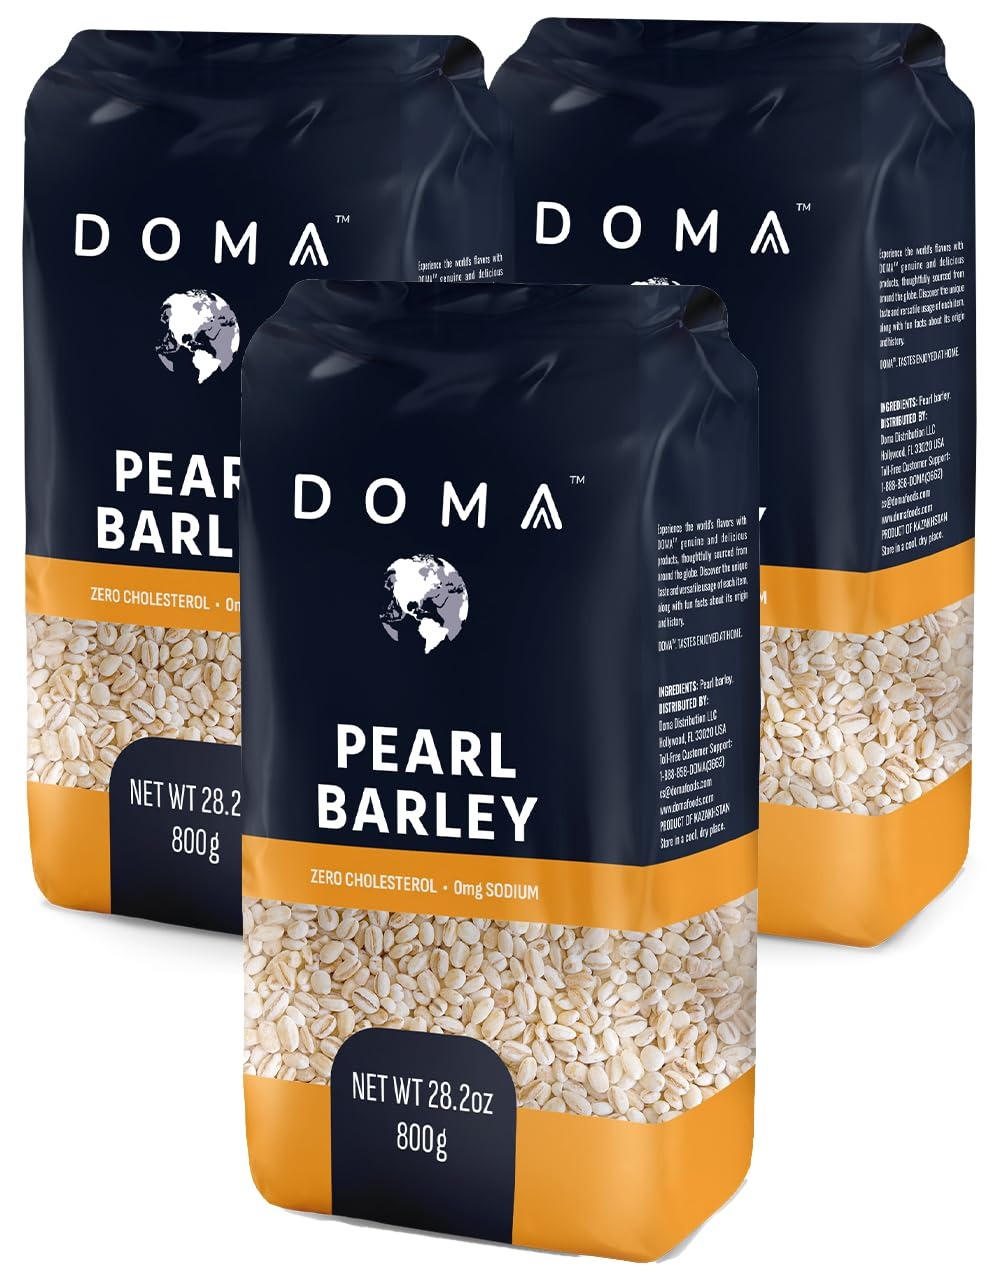
Item Name: DOMA Pearl Barley 5.28lb (3x1.76 lb, 53 Servings) – Great for Soups, Stews, Salads, Risotto, Pilaf, Nutrient-Rich, Premium Grains, Non-GMO
Bullet Point 1: Premium Quality Barley: DOMA Pearl Barley is made from the finest quality barley grains, ensuring a wholesome and delicious addition to your meals. Our barley is naturally grown and minimally processed, ensuring you get the purest form without any additives or preservatives.
Bullet Point 2: Rich in Nutrients: Packed with essential nutrients, our pearl barley is a great source of dietary fiber, vitamins, and minerals, promoting overall health and well-being. Suitable for vegetarians, DOMA Pearl Barley is also a popular choice for those following a plant-based or gluten-free diet, offering a satisfying alternative to traditional grains.
Bullet Point 3: Versatile Ingredient: Perfect for soups, stews, salads, and risottos, adds a hearty texture and nutty flavor to a variety of dishes, making it a versatile pantry staple. Our pearl barley saves you time in the kitchen, it's quick and easy to cook. Enjoy a nutritious meal without the hassle of lengthy preparation.
Bullet Point 4: Farm-Fresh Flavor: Sourced from trusted farms, DOMA Pearl Barley captures the authentic taste of freshly harvested barley, delivering a farm-fresh flavor to your dishes.
Bullet Point 5: Resealable Packaging: Our resealable packaging ensures the barley stays fresh and maintains its quality over time. Store it easily in your pantry and enjoy the goodness of barley whenever you desire.
Product Description: DOMA Pearl Barley, your key to a wholesome and heart-healthy diet! Crafted with care and precision, our pearl barley offers a delectable taste and a plethora of health benefits that make it an essential addition to your pantry.<br> Rich in Nutrients: Packed with essential nutrients, including fiber, vitamins, and minerals, provides a wholesome boost to your overall well-being. DOMA Pearl Barley is naturally zero cholesterol, making it an ideal choice for individuals conscious about heart health. Incorporate it into your meals and enjoy a guilt-free, heart-friendly diet.<br> Versatile Culinary Ingredient: From soups and stews to salads and porridge, DOMA Pearl Barley is incredibly versatile.<br> Farm-Fresh Quality: We source our pearl barley from trusted farms, ensuring you get the freshest and high-quality grains. Every pack of DOMA Pearl Barley is a testament to our commitment to quality and your satisfaction.<br> Sealed for Freshness: Our packaging is designed to preserve the freshness and flavor of the barley.<br> Elevate your culinary experience and nourish your body with DOMA Pearl Barley. Whether you're a health-conscious individual, a creative cook, or someone looking for a delicious and nutritious addition to your diet.<br> <br> Cooking instruction<br> Place the 1 cup of pearl barley in a fine-mesh sieve and rinse it thoroughly under cold running water. In a medium-sized saucepan, bring 3 cups of water or vegetable broth to a boil. Once the water is boiling, add the rinsed pearl barley to the saucepan. Reduce the heat to low, cover the saucepan with a lid, and let the barley simmer. After 25 minutes, start checking for doneness. The barley should be tender but still have a slight chewiness to it. If it's not cooked to your desired texture, continue simmering for a few more minutes. If desired, add a pinch of salt to enhance the flavor. Stir well. Once the barley is cooked to your liking, remove the saucepan from the heat.
Value: 84.6
Unit: Ounce

Price: 21.99